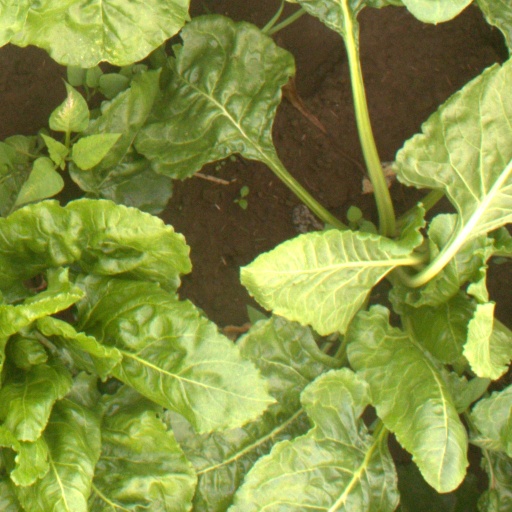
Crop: sugar beet